Cumberland (unitary authority)

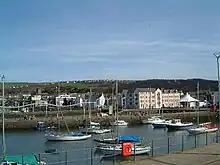
A coastal scene in Whitehaven

Local television services for the area is provided by "BBC Look North" and "ITV News Lookaround".